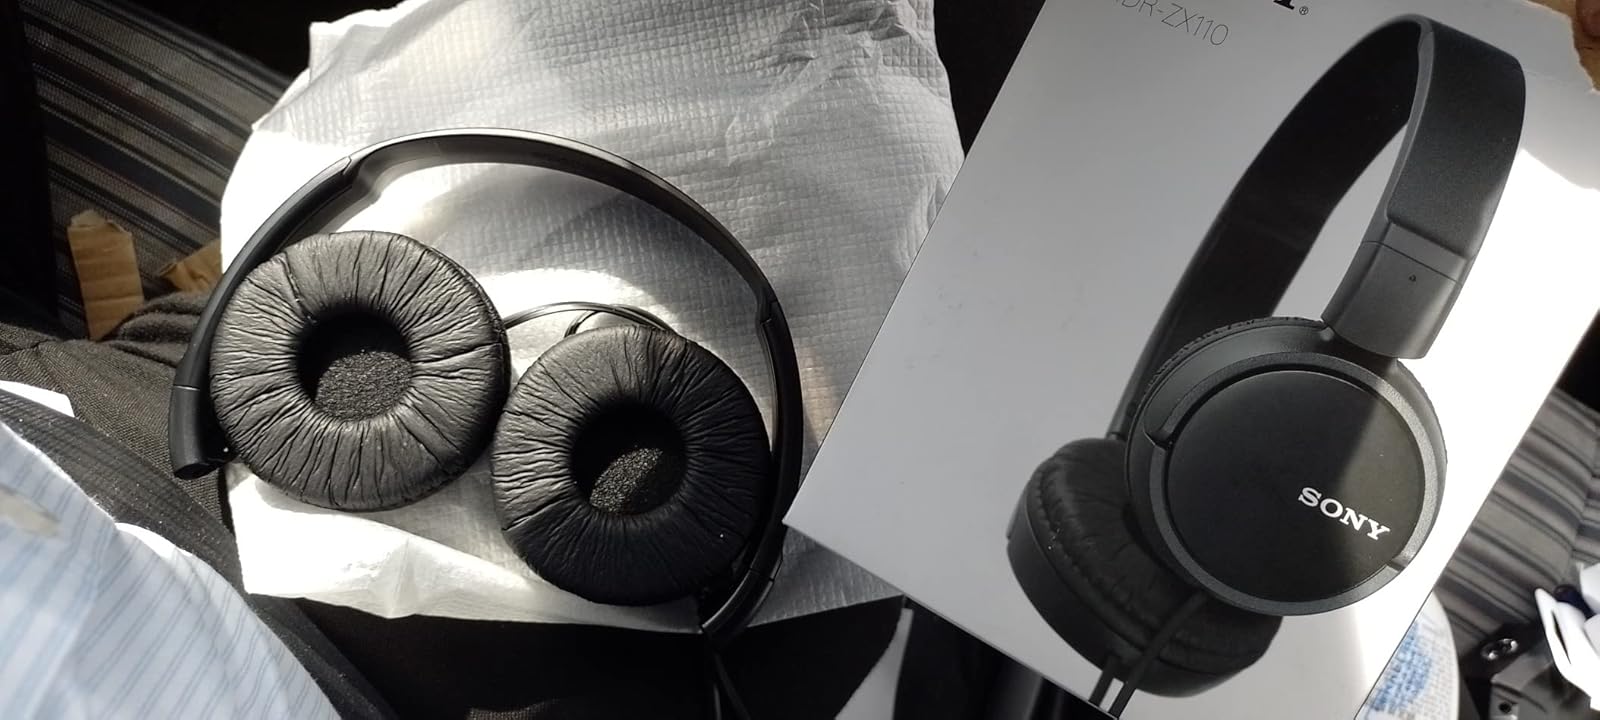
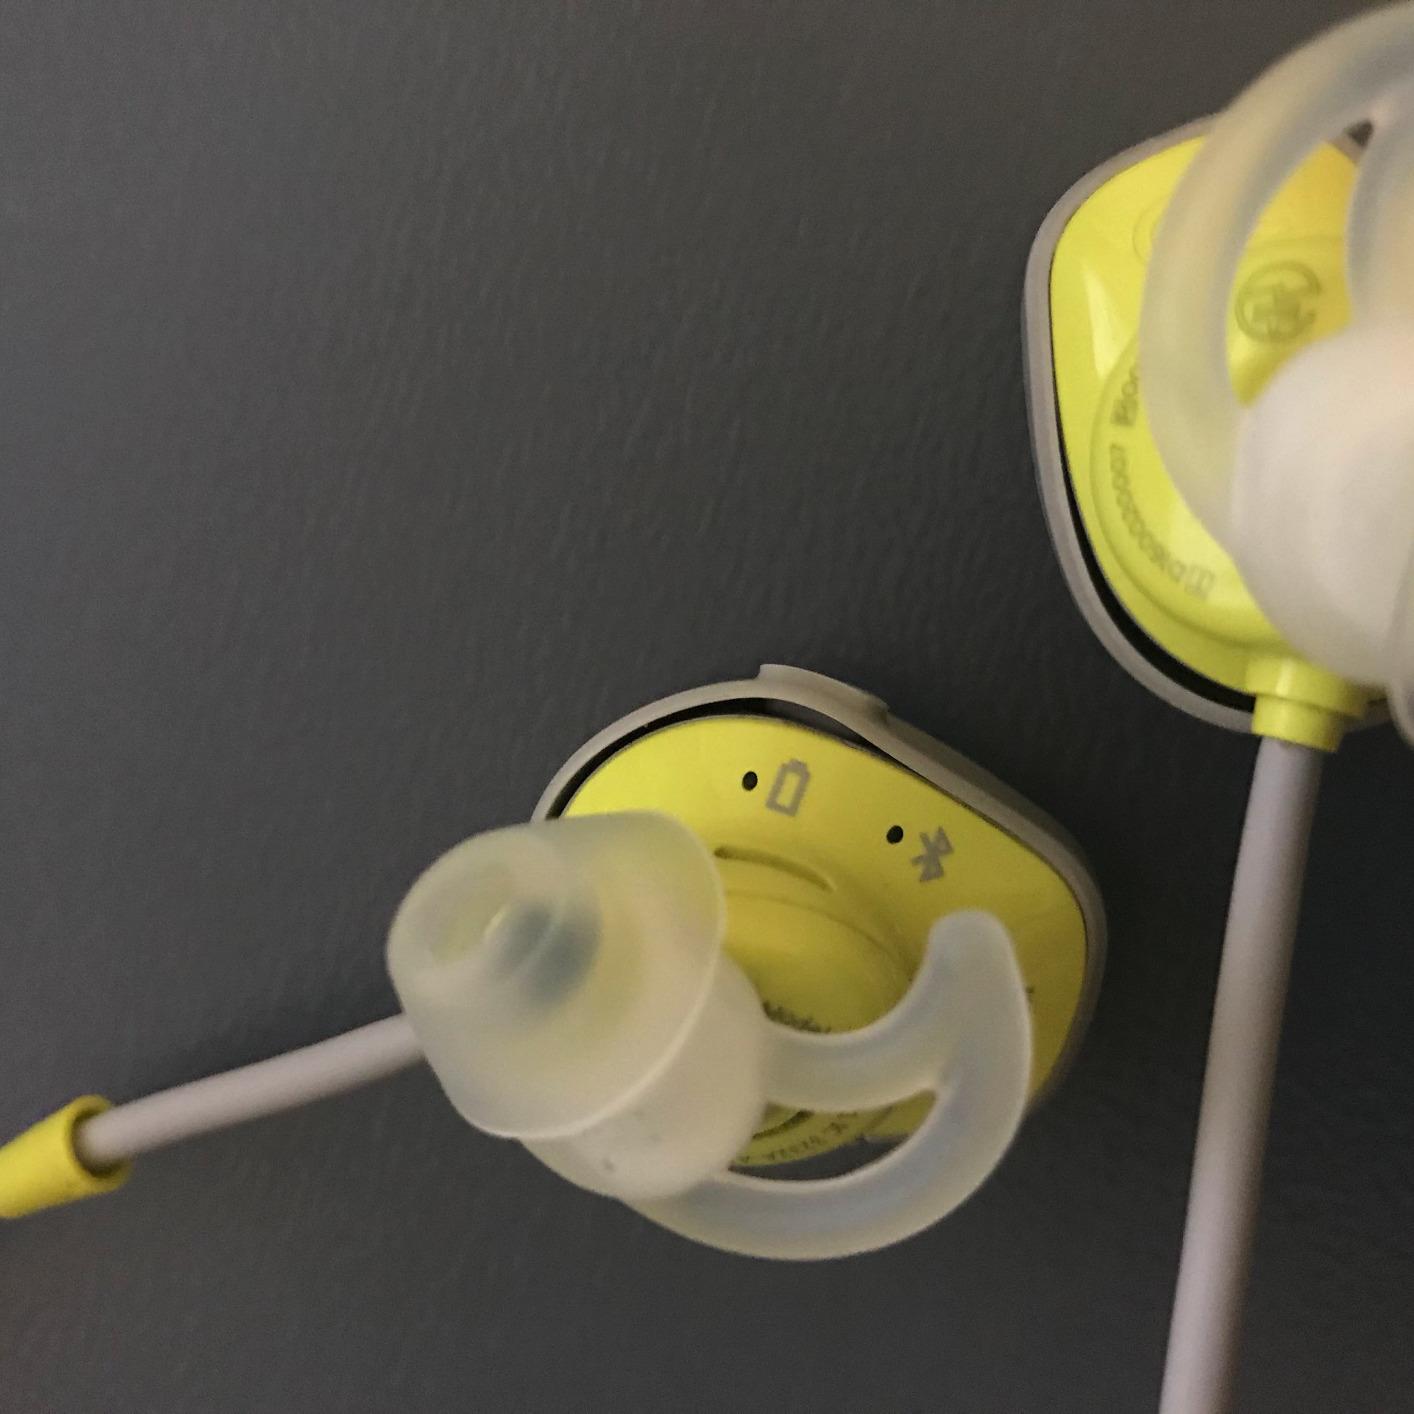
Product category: headphones
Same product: no